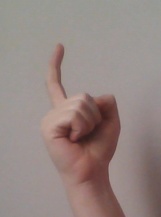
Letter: ra